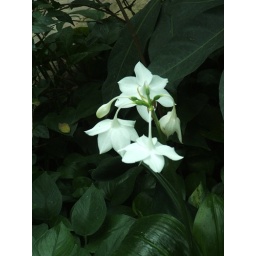
These delicate flowers were a rare splash of white in the very colorful &amp;quot;Amazon Rainforest&amp;quot;